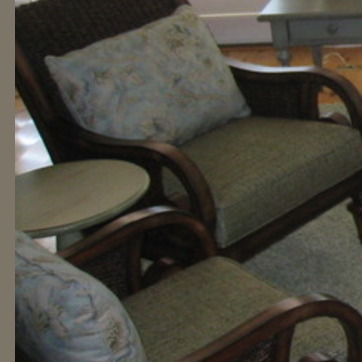
Material: other